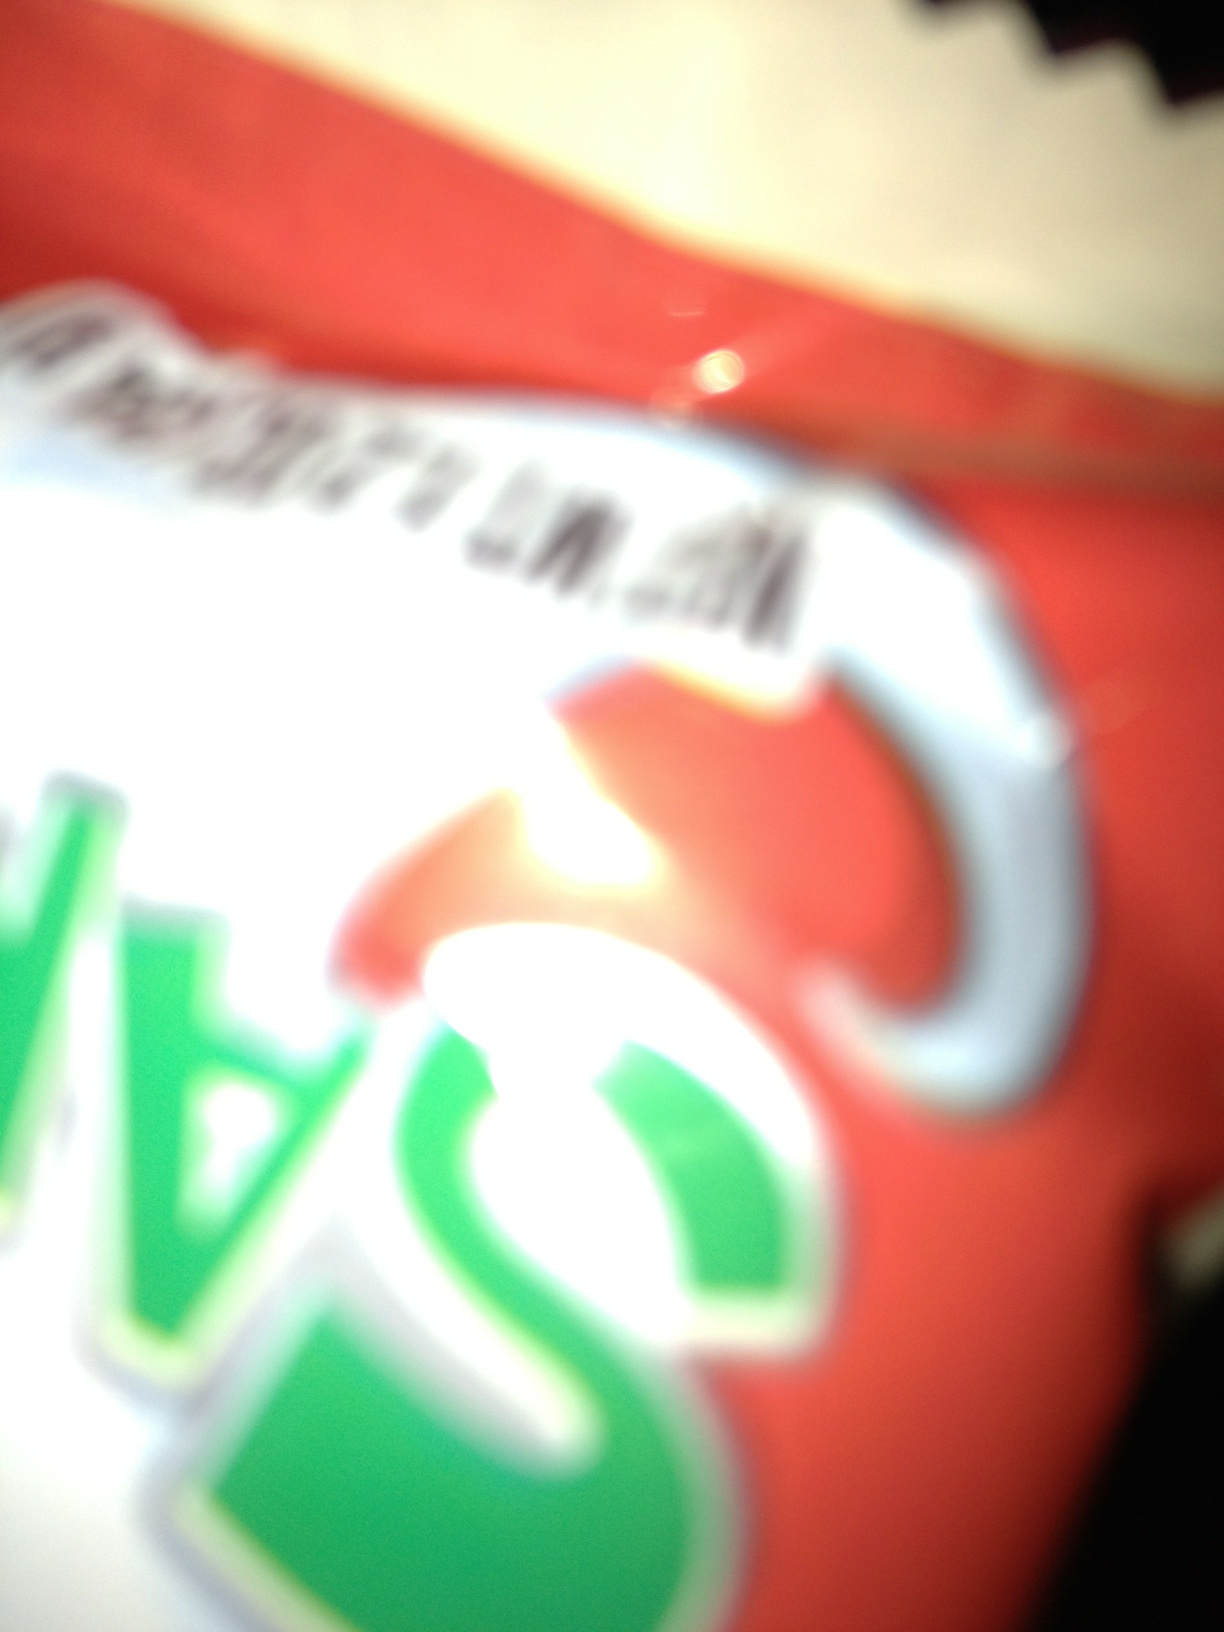Question: What kind of taco is this?
Answer: unanswerable